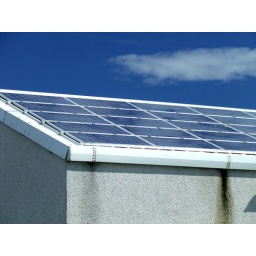
Photovoltaic roof used to generate electricity for the fish mart in Wick, Caithness.